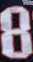
Number: 8